Punar Janmam

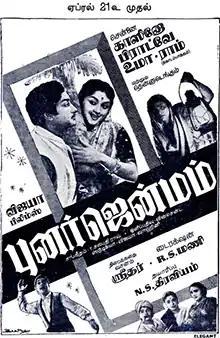
Theatrical release poster

Punar Janmam is a 1961 Indian Tamil-language film directed by R. S. Mani. The film stars Sivaji Ganesan, Padmini and Ragini. It was released on 21 April 1961.